Siege of Yodfat

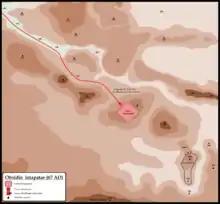
Map of Iotapata' siege

The ancient town of Yodfat is located about 22 km southeast of Acre and 9 km north of Sepphoris, in a topographical setting that contributed greatly to the town's defense. It was positioned on an isolated hill hidden between high peaks, surrounded on three sides by steep ravines and easily accessible only from the saddle to the north.